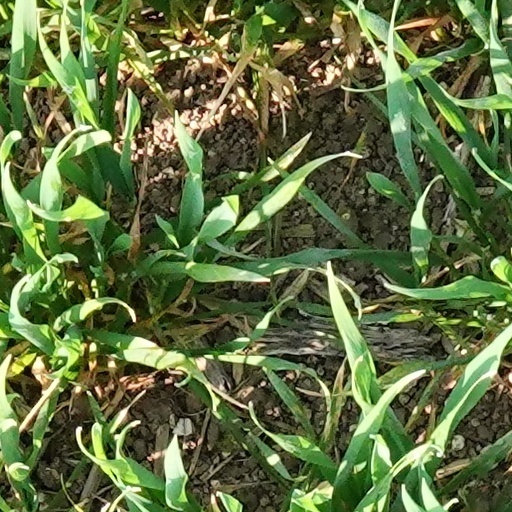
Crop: wheat